Vijesti

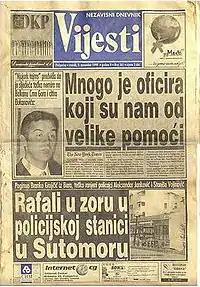
Vijesti from November 1998: The paper often went to great lengths to be affirmative in its coverage of president Milo Đukanović even if it required leaving out key parts from foreign media reports when referencing them.

"Vijesti" generated plenty of criticism during the initial period from all sides of the political spectrum in Montenegro. Pro-Serbian camp saw it as an aggressive proponent of Montenegro's separation from Serbia. On the other end, the pro-independence camp (especially members and sympathizers of LSCG party) wasn't entirely happy with it either, criticizing the paper's pro-independence stance as being tailored for and by Đukanović's day to day political needs. Some have even claimed (most notably LSCG leader Slavko Perović) that the initial funds for paper's launch were in fact provided by Đukanović who needed a seemingly independent media support at a time when he was distancing himself from Milošević. Similar criticism came from journalist Nebojša Redžić who worked at "Vijesti" for six months - in 1999 he accused the individuals behind the newspaper of creating it "solely for the purposes of manipulating the electorate in Montenegro and steering the pro-independence voters towards Đukanović and DPS", referring to his own involvement in the paper's formation as the "biggest mistake in my career". Although occasionally critical of Đukanović and the Democratic Party of Socialists on minor municipal issues in the years to come, "Vijesti" firmly supported his government's policies on all the major issues such as the relations with Serbia. Furthermore, the paper ignored all the evidence and foreign reports of widespread tobacco and oil state-sponsored smuggling that took place in Montenegro under Đukanović as well as his involvement in Milošević's war efforts during the early 1990s.